Cranbrook, British Columbia

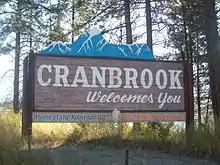
Cranbrook's welcome sign

Originally inhabited by Ktunaxa peoples, the land that Cranbrook now occupies was bought by European settlers, notably Colonel James Baker who named his newly acquired land Cranbrook after his home in Cranbrook, Kent, England. In 1890, the Kootenay Indian Residential School, also called St. Eugene's, opened in Cranbrook, and operated until 1975.